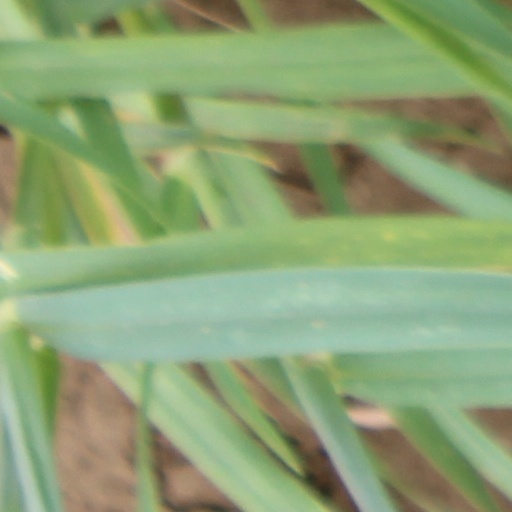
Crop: wheat